Cinderella (2021 Indian film)

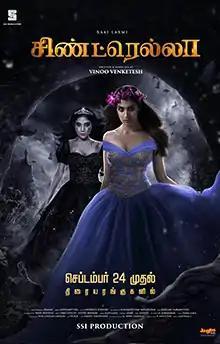
Theatrical release poster

Cinderella is a 2021 Indian Tamil-language horror film written and directed by Vinoo Venketesh in directorial debut under the banner SSi Productions. The film stars Raai Laxmi in the title role and Sakshi Agarwal. The music was composed by Aswamithra with cinematography by Rammy and editing by Lawrence Kishore. Principal photography of the film commenced in October 2018. The film was released on 24 September, 2021.